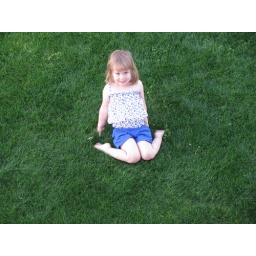
We wear blue and sit in the grass barefoot.